Peters House (Milford, Pennsylvania)

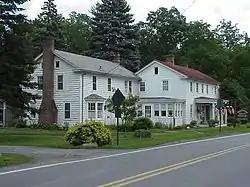
Peters House

Peters House, also known as the Corner House Antique Store, is a historic home located in the Delaware Water Gap National Recreation Area at Lehman Township, Pike County, Pennsylvania. It is a two-story, frame dwelling in two sections. The older section dates to 1746. Attached to it is an addition with three-story garage built in 1943.